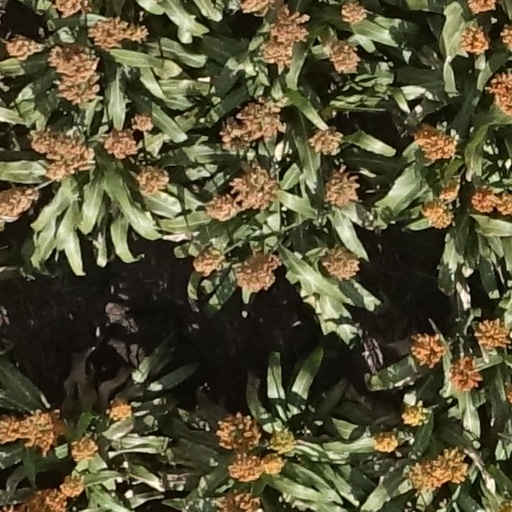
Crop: sorghum